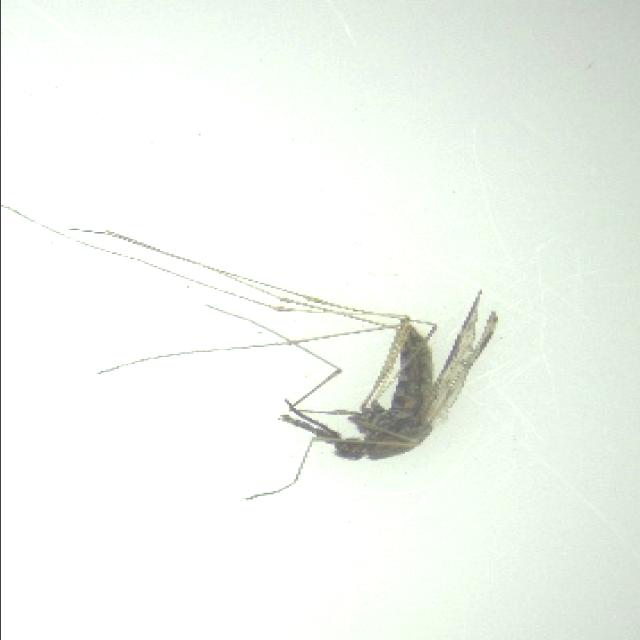
Species: anopheles_sinensis